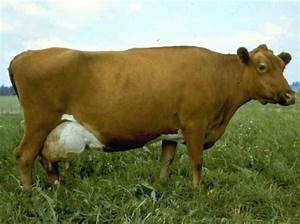
Label: mucca